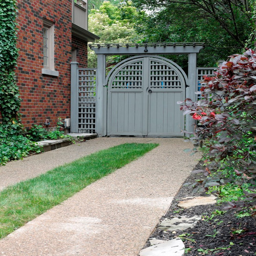
this is an example of a large traditional side yard driveway .